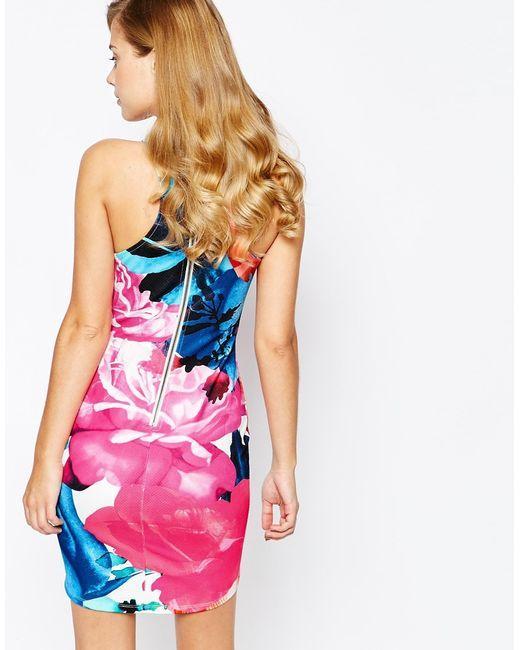
Kurzärmeliges Baumwoll-Minikleid mit Reißverschluss hinten und Pflanzen- oder Blumenmuster, Freizeitkleidung